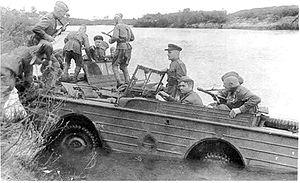
Le Ford GPA est un véhicule amphibie américain engagé lors de la Seconde Guerre mondiale. Les initiales GPA signifie General Purpose Amphibious. Il a été produit à seulement 12 778 exemplaires pour une commande originale de 50 000.